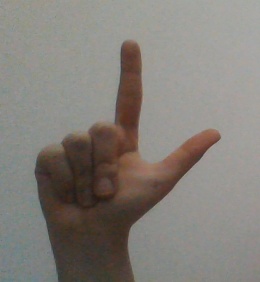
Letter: laam